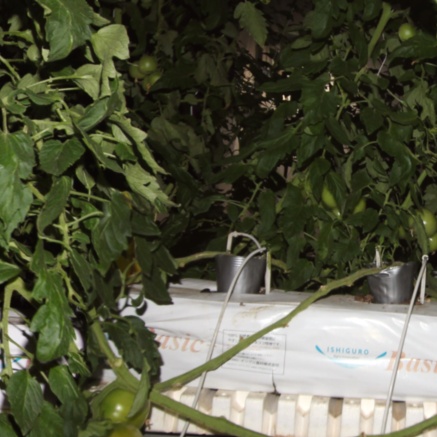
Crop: tomato